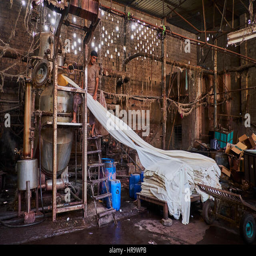
textile are dried in the open air .